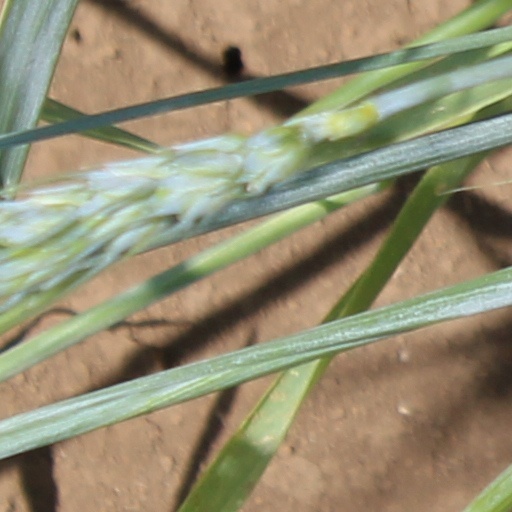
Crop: wheat